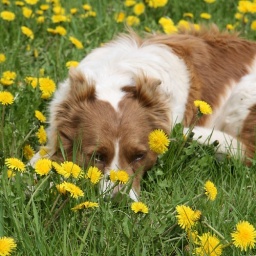
Dot is pictured among the beautiful yellow flowers which grow in our country.